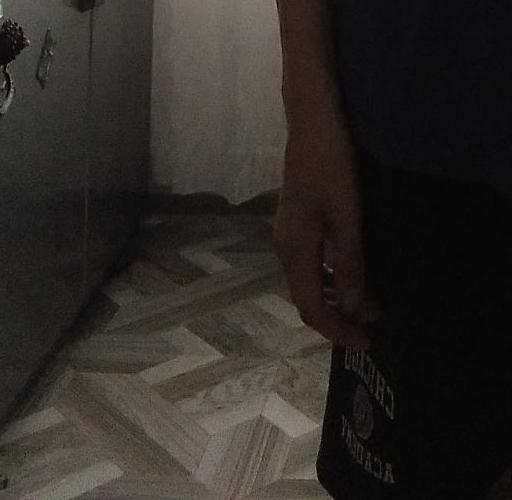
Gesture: no_gesture